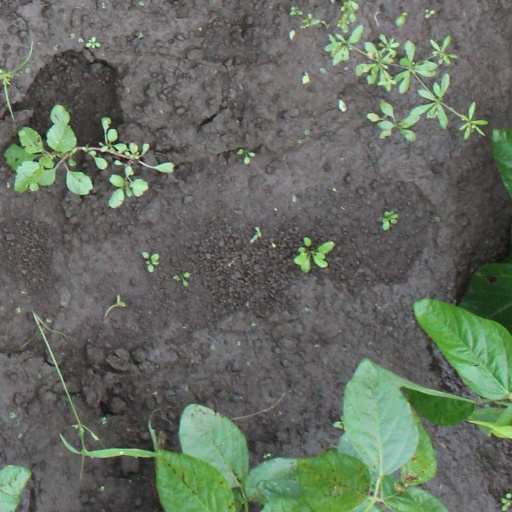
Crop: soybean